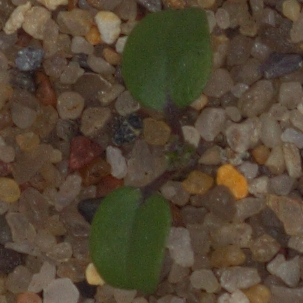
Label: cleavers